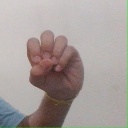
अक्षर: उ